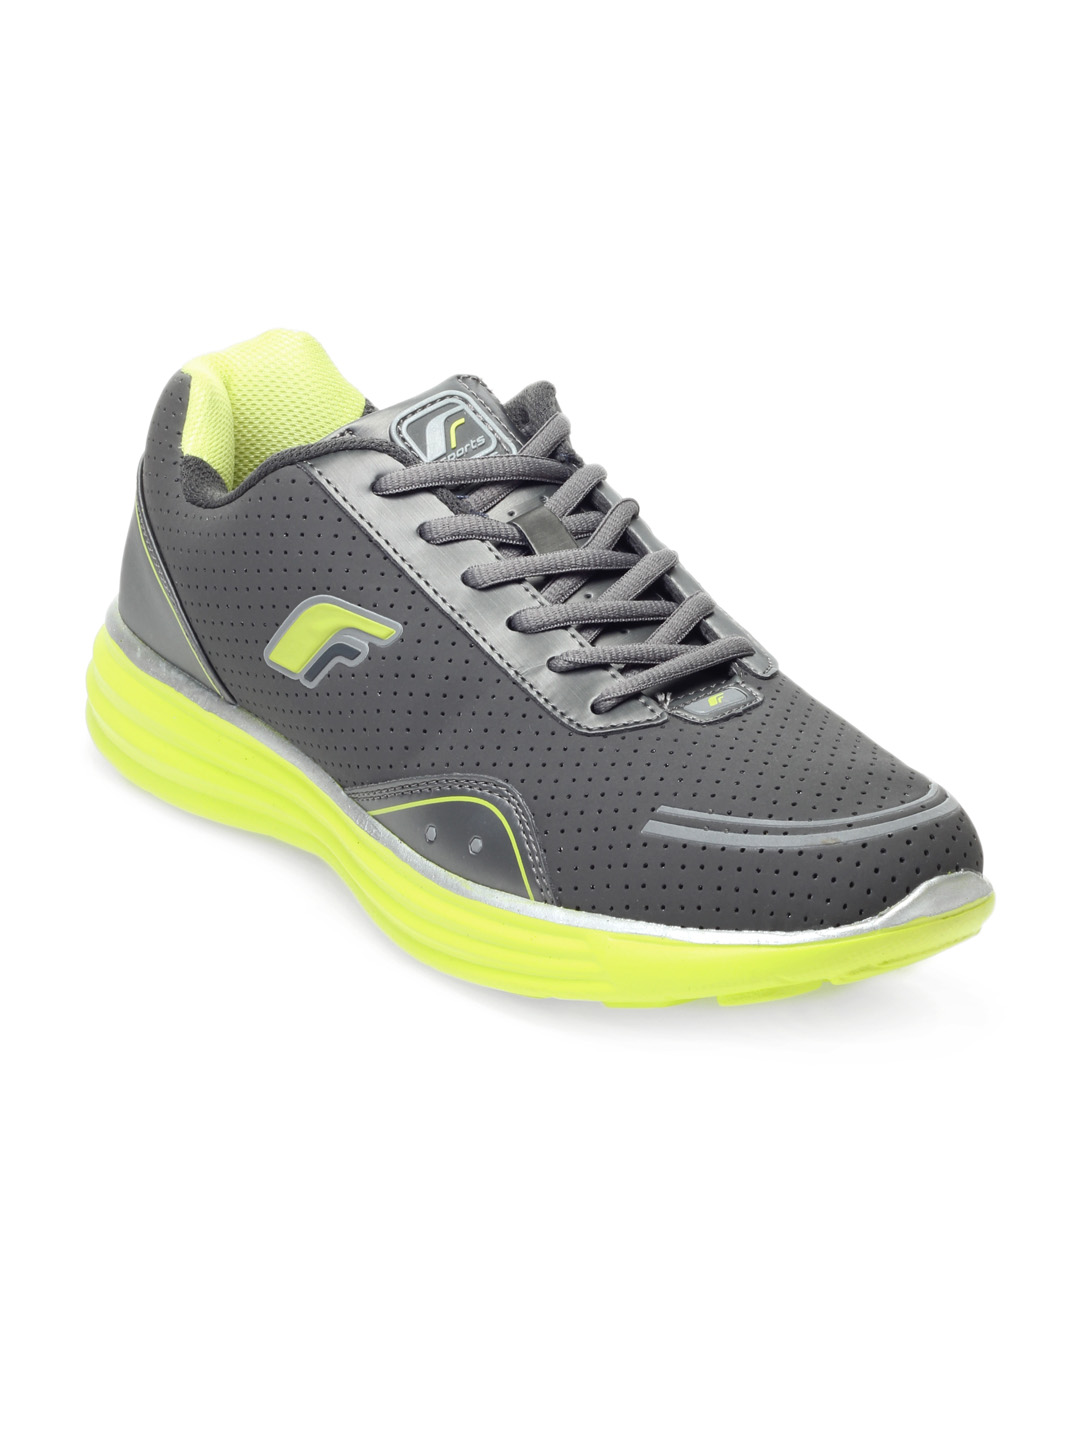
F Sports Men Grey Zero Gravity Sports Shoes
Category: Footwear / Shoes / Sports Shoes
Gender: Men
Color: Grey
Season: Fall 2012
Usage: Sports